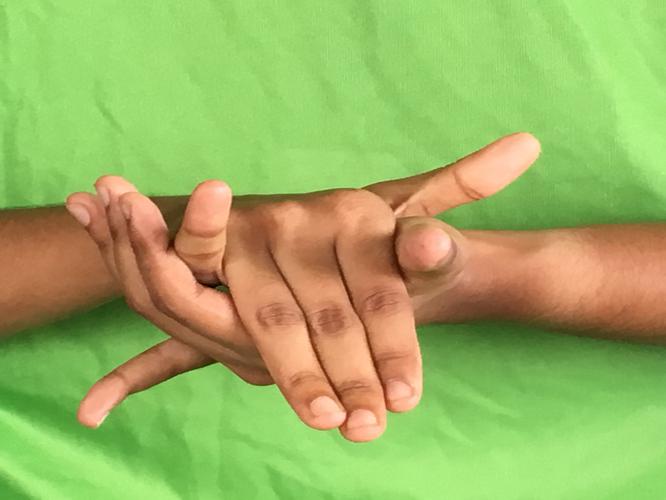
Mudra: Kurma
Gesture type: double_hand